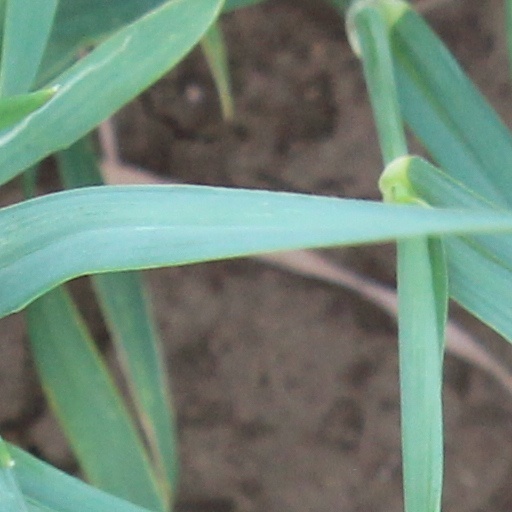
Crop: wheat